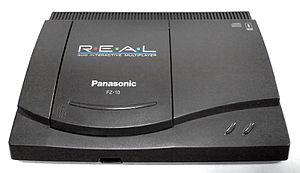
La 3DO Interactive Multiplayer est initialement le nom porté par la première console de jeux vidéo développée par la société Panasonic et répondant au standard 3DO établi par The 3DO Company. Ce modèle comme les autres qui suivirent sont couramment abrégés par 3DO.